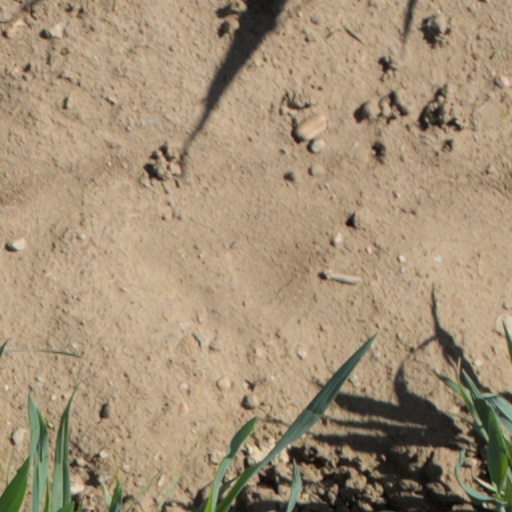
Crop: wheat